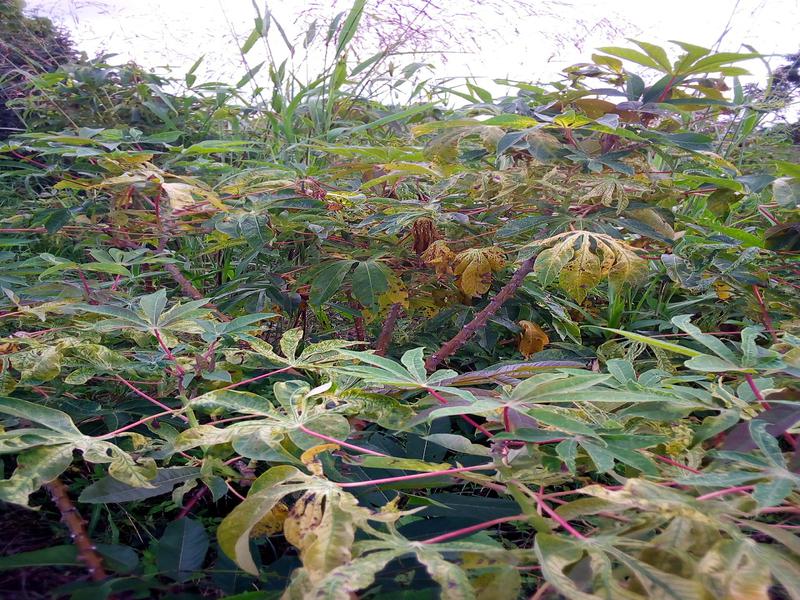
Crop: cassava
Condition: mosaic_disease